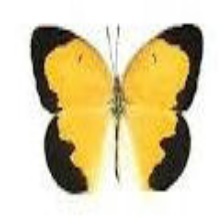
Species: SLEEPY ORANGE
Butterfly family (ImageNet category): sulphur_butterfly